Mysterios

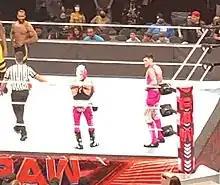
The Mysterios during a tag team match against The Street Profits in December 2021

At WrestleMania Backlash, Dominik and Rey won the SmackDown Tag Team Championship, marking Dominik's first championship in WWE, and making Dominik and Rey the first father and son team to become tag team champions in WWE history. At the Money in the Bank pre-show, the Mysterios dropped the titles to The Usos, ending their reign at 63 days.